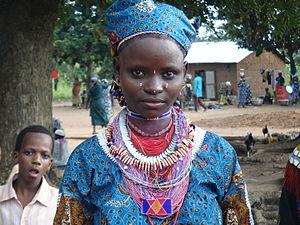
Femme peul du Bénin habillée pour une cérémonie de mariage This is an image of Cultural Fashion or Adornment from Benin
Le Bénin, en forme longue la république du Bénin, est un État d'Afrique de l'Ouest, qui couvre une superficie de 114 764 km² et s'étend sur 700 km, du fleuve Niger au nord à la côte atlantique au sud. Le Bénin comptait 10 741 458 habitants en 2016. Le pays fait partie de la CEDEAO et a comme voisins le Togo à l'ouest, le Nigeria à l'est, le Niger au nord-nord-est et le Burkina Faso au nord-nord-ouest.